B*Witched

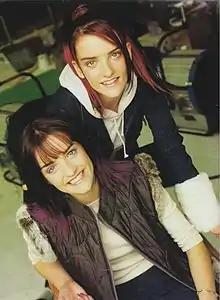
Edele and Keavy Lynch in 1998

All four members of B*Witched knew each other vaguely from dancing at Digges Lane dance studios in Dublin. Sinéad O'Carroll met Keavy Lynch in a garage in the Dublin suburb of Finglas, where Keavy was working as a part-time mechanic. The two of them became friends after talking about music and the idea of being in a band. Lindsay Armaou met Keavy at a kickboxing class. In 1996, Keavy, Sinéad, and Keavy's twin sister Edele decided to put a group together, originally called Butterfly Farm. They later became a four-piece when Armaou joined.